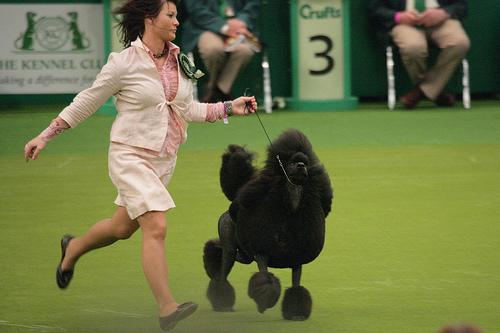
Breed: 316-n000118-standard_poodle